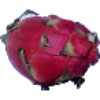
Label: Pitahaya Red 1